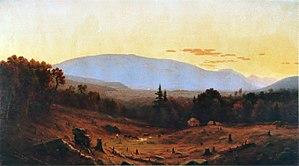
Sanford Robinson Gifford, né le 10 juillet 1823 à Greenfield et mort le 29 août 1880 à New York, est un peintre paysagiste américain, apparenté à l'Hudson River School. Les paysages de Gifford sont connus pour leurs effets de lumière sur des atmosphères brumeuses. Il est l'une des figures principales du mouvement luministe américain.